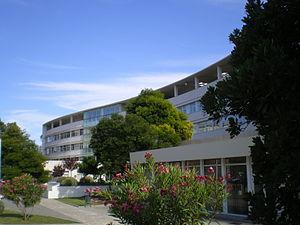
L'Université de Lisbonne est un établissement public d'études supérieures créé le 25 juillet 2013 à la suite de la fusion de l'Université classique de Lisbonne et de l'Université technique de Lisbonne.